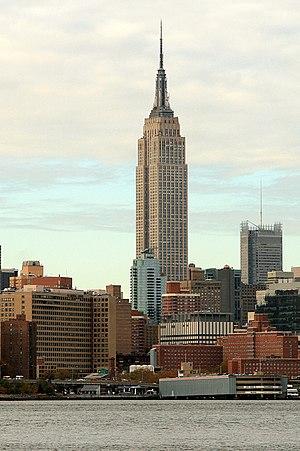
Le 1ᵉʳ mai est le 121ᵉ jour de l'année du calendrier grégorien, le 122ᵉ en cas d'année bissextile, et symbolise à ce titre la formation de la Voie lactée, dans le calendrier cosmique de Carl Sagan. Il reste 244 jours avant la fin de l'année.